Soumaya Keynes

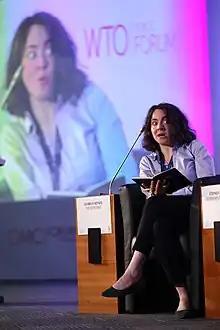
Keynes at the WTO Public Forum 2019 Day

Soumaya Anne Keynes (born 1 August 1989) is a British economist and journalist and current columnist at the "Financial Times" and the great-great-great-granddaughter of English Naturalist Charles Darwin